List of islands of Bothnian Bay

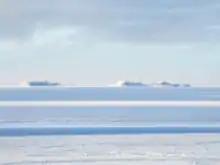
The Hermanni islands. A wintery view of a group of small islands in the Bothnian Bay near Oulu, Finland

Islands in the Ii municipality at the mouth of river Iijoki include: